Devotion (1931 film)

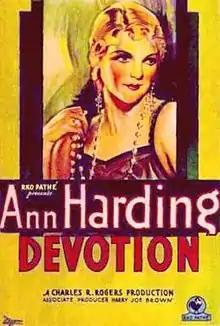
Theatrical poster for the film

Devotion is a 1931 American pre-Code romantic drama film starring Ann Harding and Leslie Howard based on the 1930 Pamela Wynne novel "A Little Flat in the Temple". Its plot involves a woman who disguises herself and gains employment in the home of the man she loves.